George Hamilton (archdeacon)

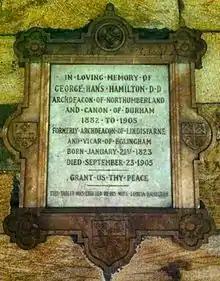
Memorial to George Hans Hamilton in the cloister of Durham Cathedral

George Hans Hamilton was Archdeacon of Lindisfarne from 1865 until 1882, when he became Archdeacon of Northumberland. He was also a Canon of Durham.